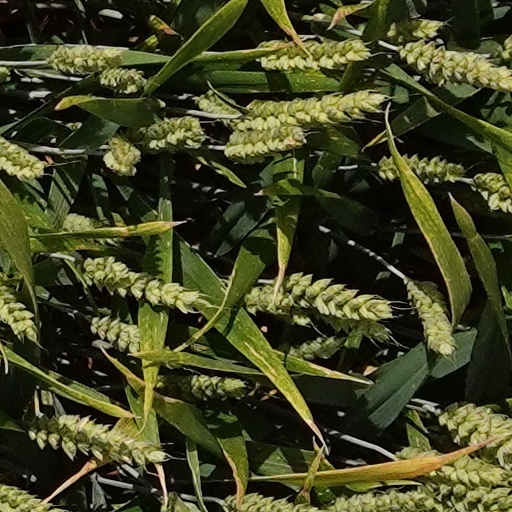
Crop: wheat